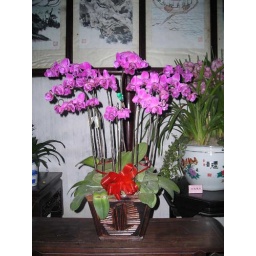
flowers in greenhouse @ tiger hill garden